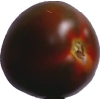
Label: tomato_maroon